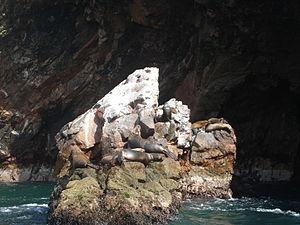
Les îles Ballestas sont un archipel d’îles péruviennes, au large de Pisco, situé à 300 kilomètres au sud de Lima. Cet archipel est accessible depuis le port de pêche de Paracas.